East Cowes Castle

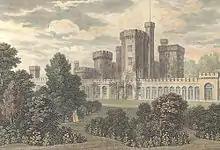
East Cowes Castle, 1824

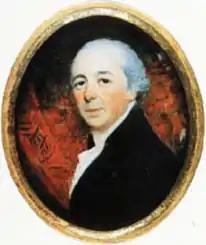
John Nash

East Cowes Castle, located in East Cowes, was the home of architect John Nash between its completion and his death in 1835. Nash himself was the designer of the site, and began construction as early as 1798. It was completed in 1800 and was said to have been built at unlimited expense. Nash was finally interred in the grounds.